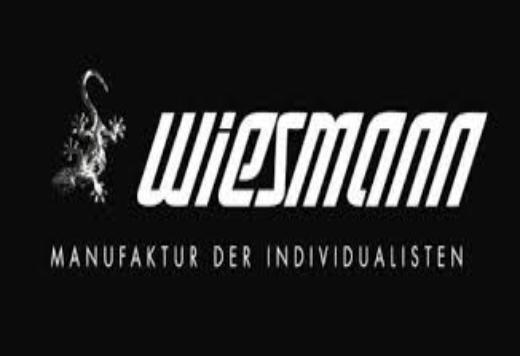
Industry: Food